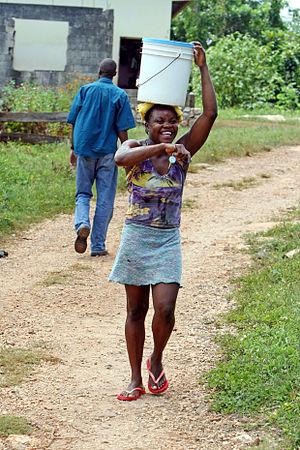
Clarendon est une des quatorze paroisses de la Jamaïque. Elle est située au sud de l'île, environ à mi-chemin entre l'est et l'ouest. Elle fait partie du comté du Middlesex et est entourée des paroisses de Manchester à l'ouest, de Saint Catherine à l'est et de Saint Ann au nord.